Oak Hill Cemetery (Oak Hill, New York)

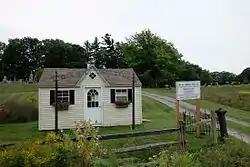
Oak Hill Cemetery

Oak Hill Cemetery is located on Route 81 in Durham, Greene County, New York. This 5.6-acre cemetery originated as the burial place of early settlers Lucas and Deborah DeWitt on their family farm in the early 1820s, and evolved into a community cemetery for local residents.